Vinh

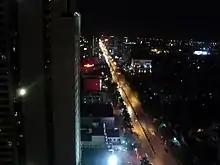
A street in Vinh by night

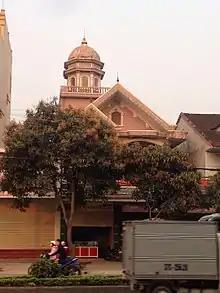
A typical house in Vinh, with dome and taijitu sign

Characteristics: Museum displaying relics and documents during the Xo Viet Nghe Tinh highs 1930–1931.